Interferon gamma

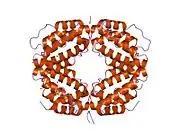
Crystal structure of a biologically active single chain mutant of human interferon gamma

Interferon gamma (IFNG or IFN-γ) is a dimerized soluble cytokine that is the only member of the type II class of interferons. The existence of this interferon, which early in its history was known as immune interferon, was described by E. F. Wheelock as a product of human leukocytes stimulated with phytohemagglutinin, and by others as a product of antigen-stimulated lymphocytes. It was also shown to be produced in human lymphocytes. or tuberculin-sensitized mouse peritoneal lymphocytes challenged with Mantoux test (PPD); the resulting supernatants were shown to inhibit growth of vesicular stomatitis virus. Those reports also contained the basic observation underlying the now widely employed interferon gamma release assay used to test for tuberculosis. In humans, the IFNG protein is encoded by the "IFNG" gene.